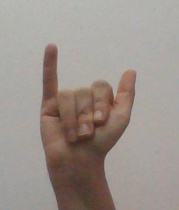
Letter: ya